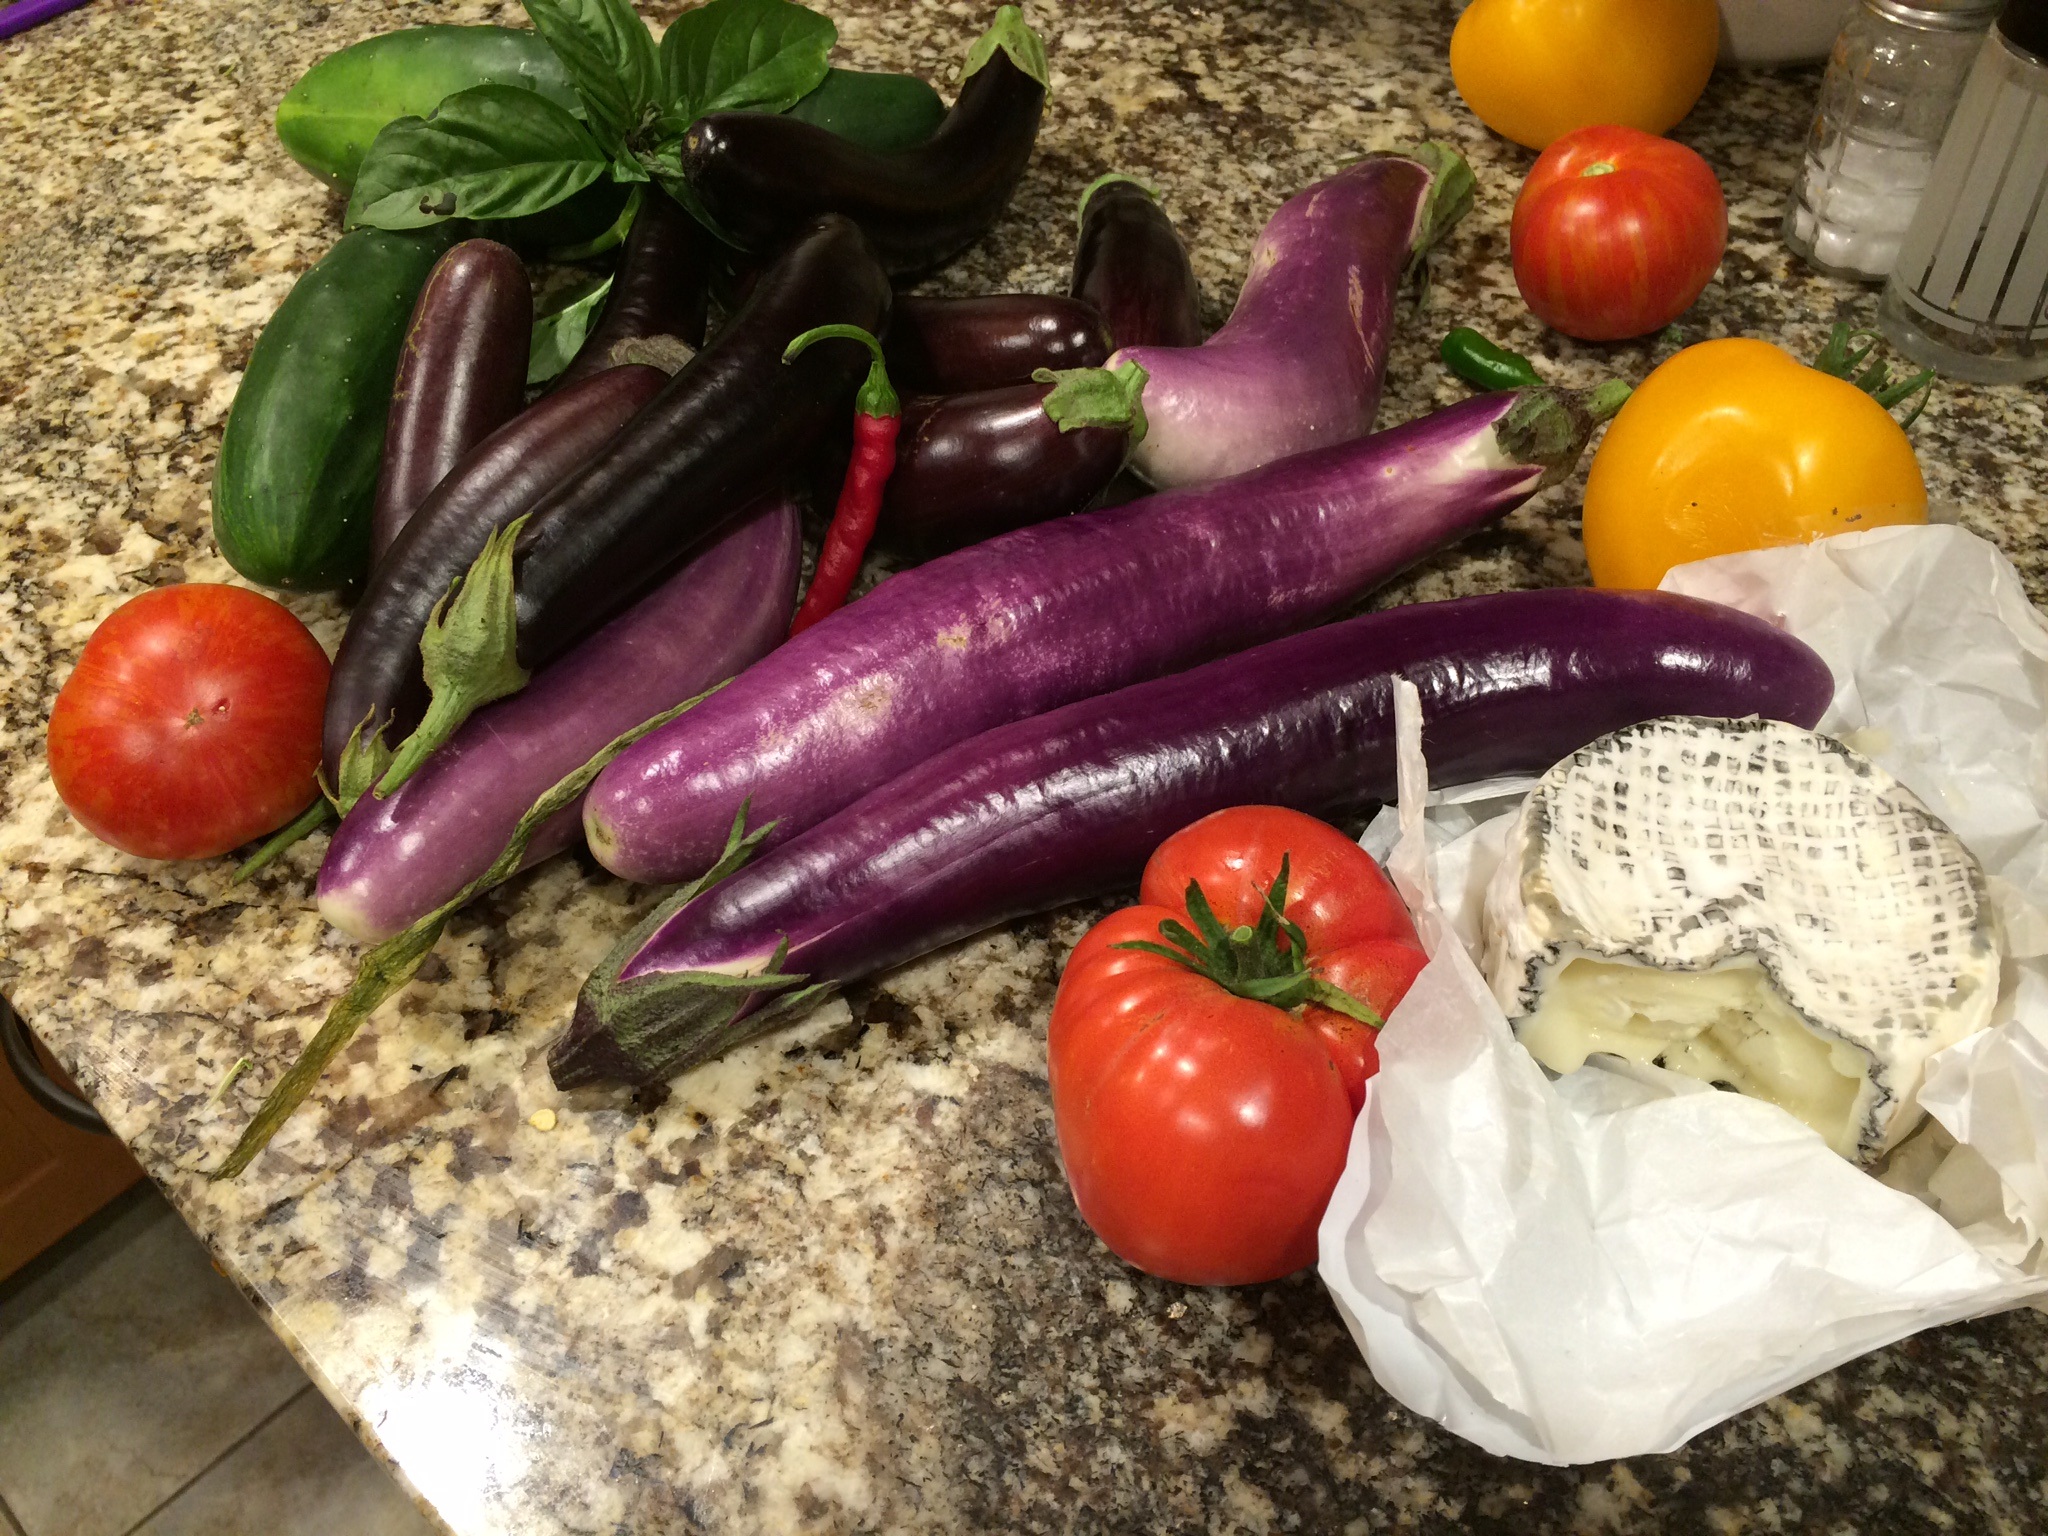
summer, dish, meal, food, harvest, produce, vegetable, eggplant